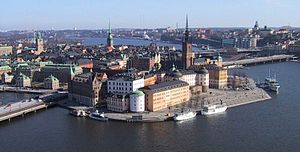
Stockholm / Seværdigheder
Øen Riddarholmen, bagved ses Stockholms ældste bydel Gamla Stan
Denne artikel omhandler Sveriges hovedstad. For andre betydninger af Stockholm, se Stockholm.